R. F. Strickland Company

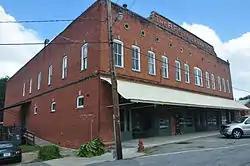

R. F. Strickland Company is a historic general store business in Concord, Georgia. The company's records from 1887 to 1914 are held by Emory University. It was added to the National Register of Historic Places on August 26, 1982. It is located at Railroad Street and McLendon Street.